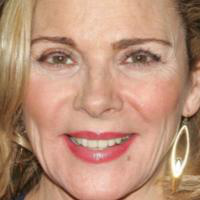
Age group: age 41-55